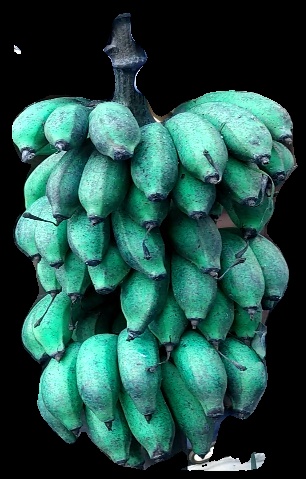
Variety: rasbale
Grade: grade3